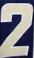
Number: 2